Denticulate tool

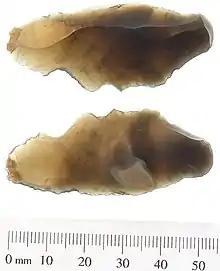
A denticulate tool made from flint

41 denticulate tools were found in the Tabon Caves in the Philippines, which are thought to have been used for ‘plant splitting’. Some of tools found show evidence of intentional retouching while other denticulate tools may have been formed unintentionally.